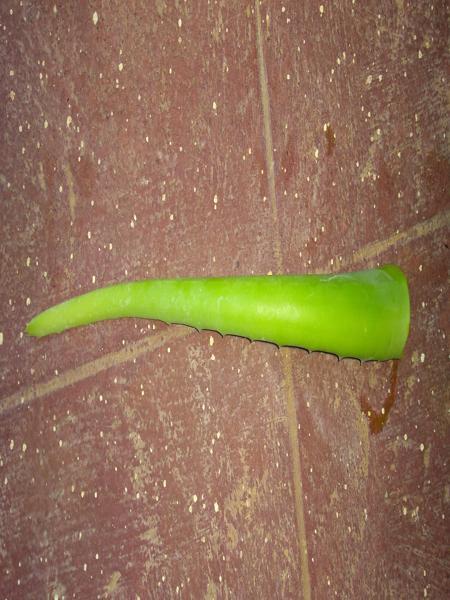
Plant: Aloevera